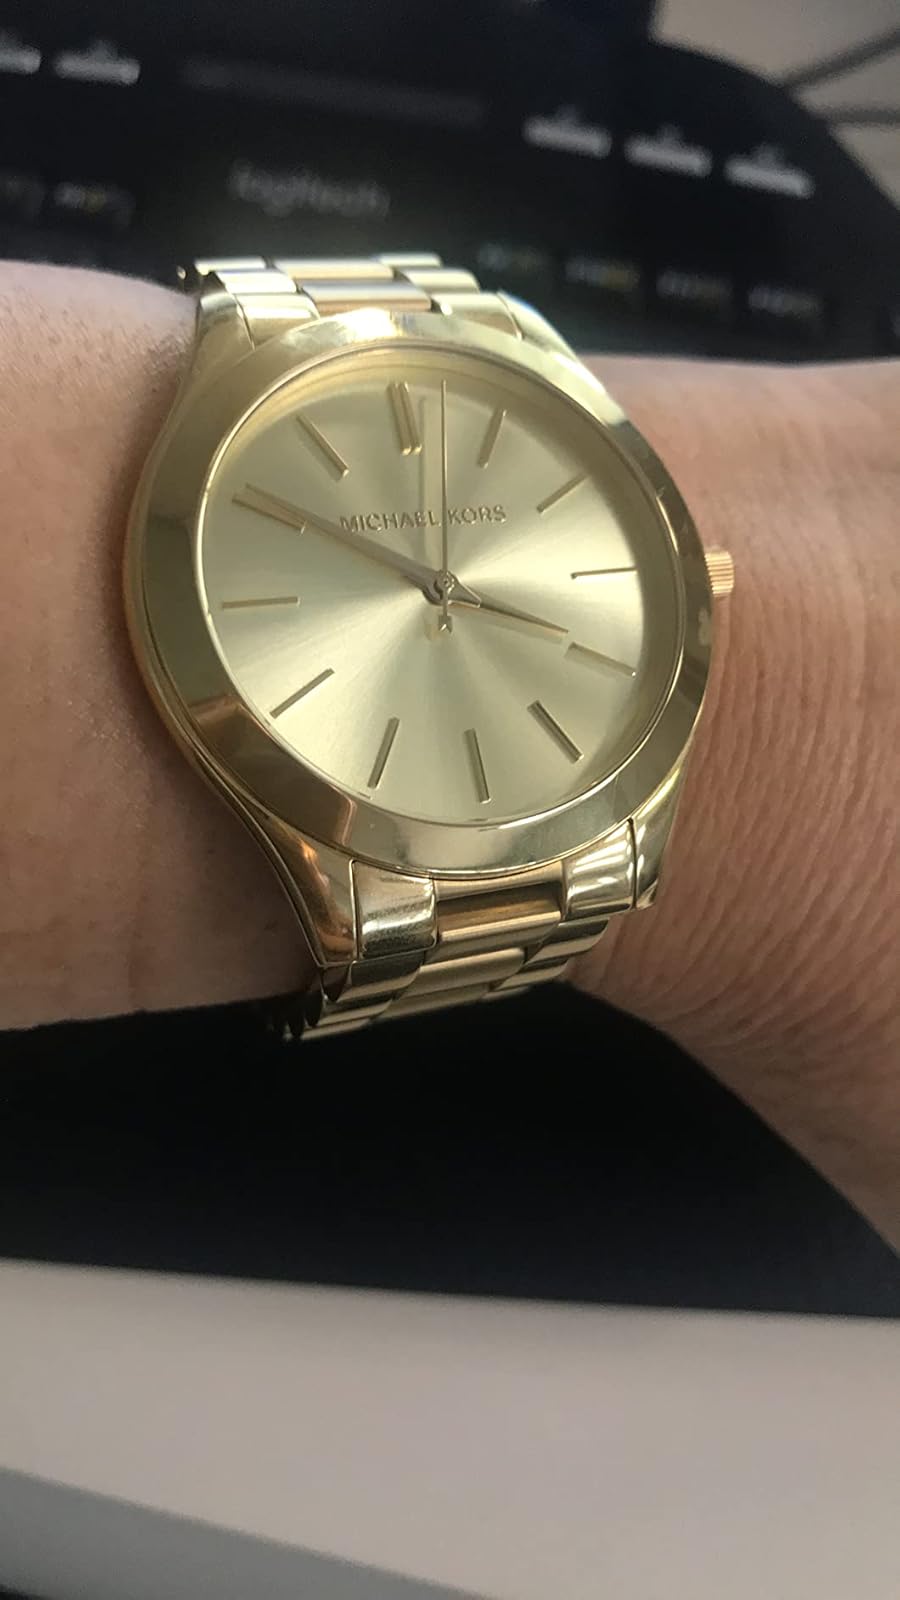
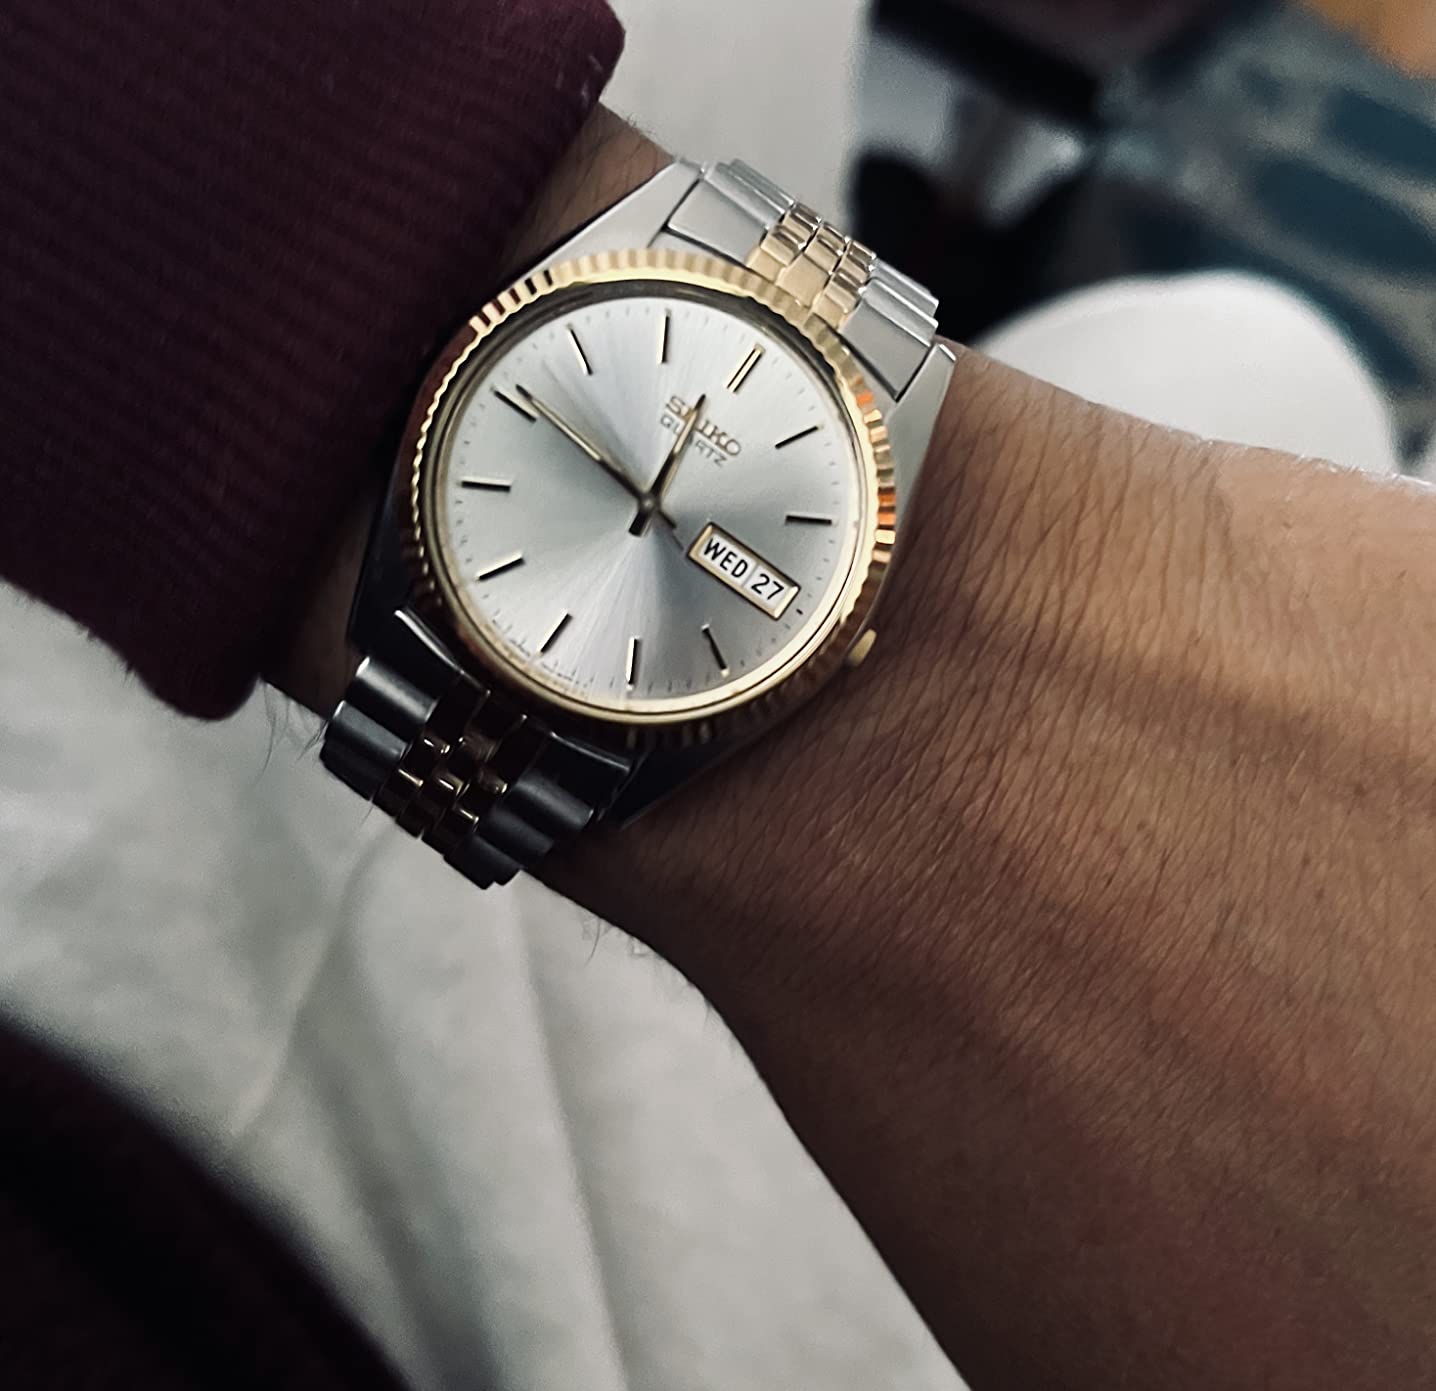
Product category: accessories_watch
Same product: no